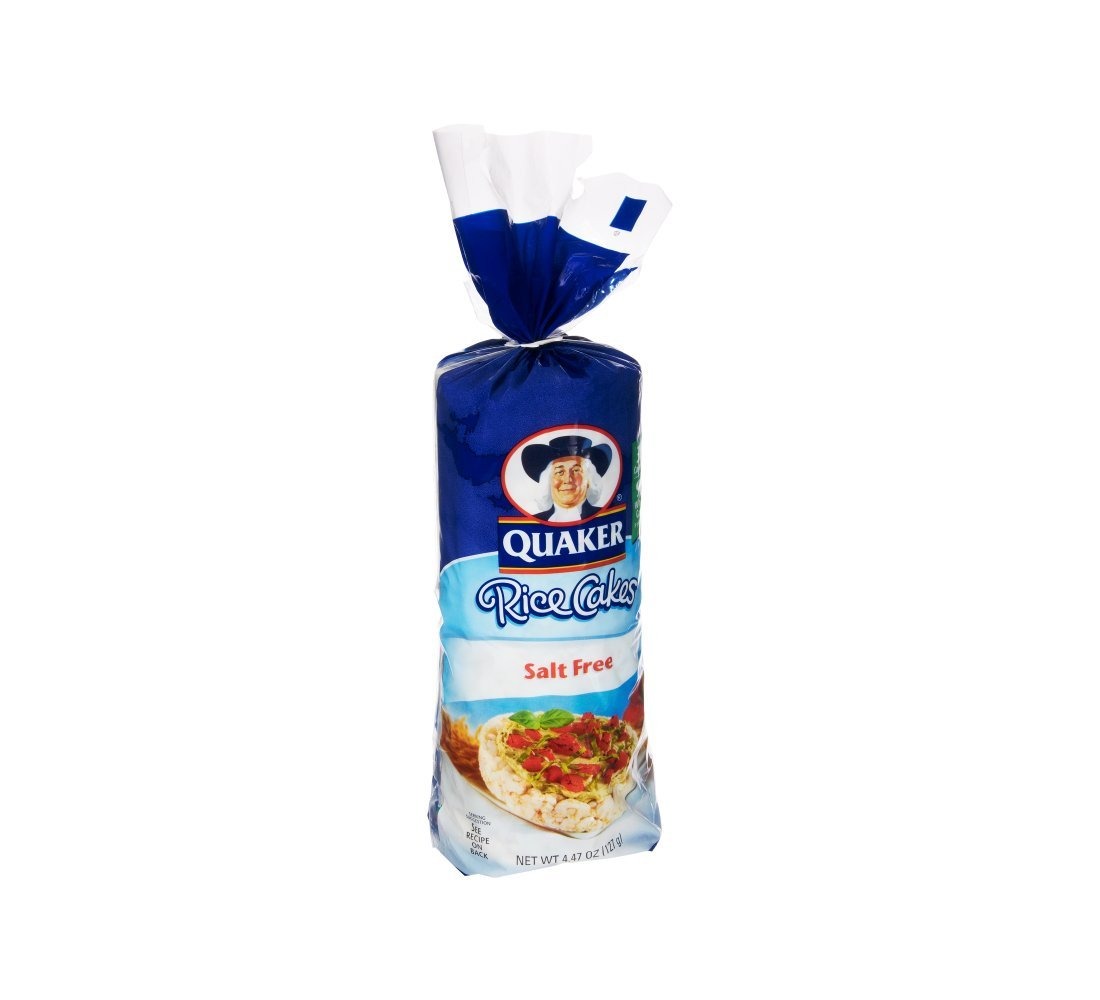
Item Name: Quaker Rice Cakes Salt Free, 4.5 Oz
Bullet Point 1: A great snack to enjoy on the go.
Bullet Point 2: Surprisingly Delicious!
Bullet Point 3: Whole Grain
Bullet Point 4: No Artificial Flavors
Bullet Point 5: Gluten Free
Product Description: No artificial flavors. 35 calories per rice cake. Per Serving: 35 calories; 0 g sat fat (0% DV); 0 mg sodium (0% DV); 0 g total sugars. 9 g whole grains per cake. 50% whole grain or more per serving. wholegrainscouncil.org. Gluten free. 100% whole grains. Whole Grain: 9 g or more per serving Cholesterol free food. Estd 1877. No added colors. Quakeroats.com. SmartLabel: Scan for more food information or call 1-800-856-5781. Visit us at quakeroats.com. We're here to help. Quakeroats.com or 800-856-5781. Please have package available when calling.
Value: 12.0
Unit: count

Price: 5.065